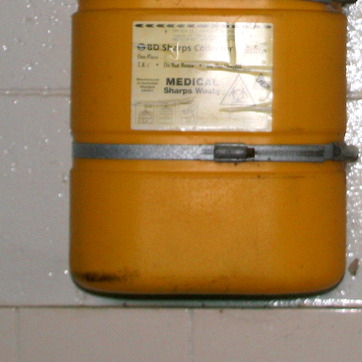
Material: plastic